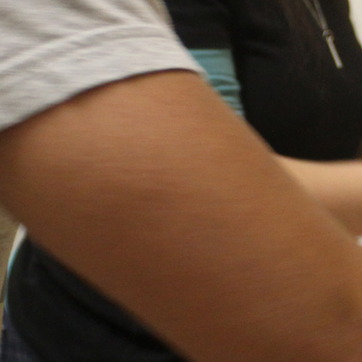
Material: skin